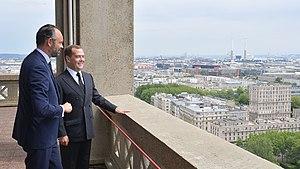
Le Premier Ministre Russe Dmitri Medvedev et le Premier Ministre Français Édouard Philippe au Le Havre, 24 juin 2019